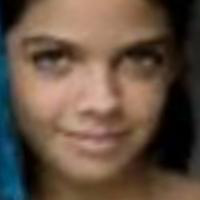
Age group: age 21-30